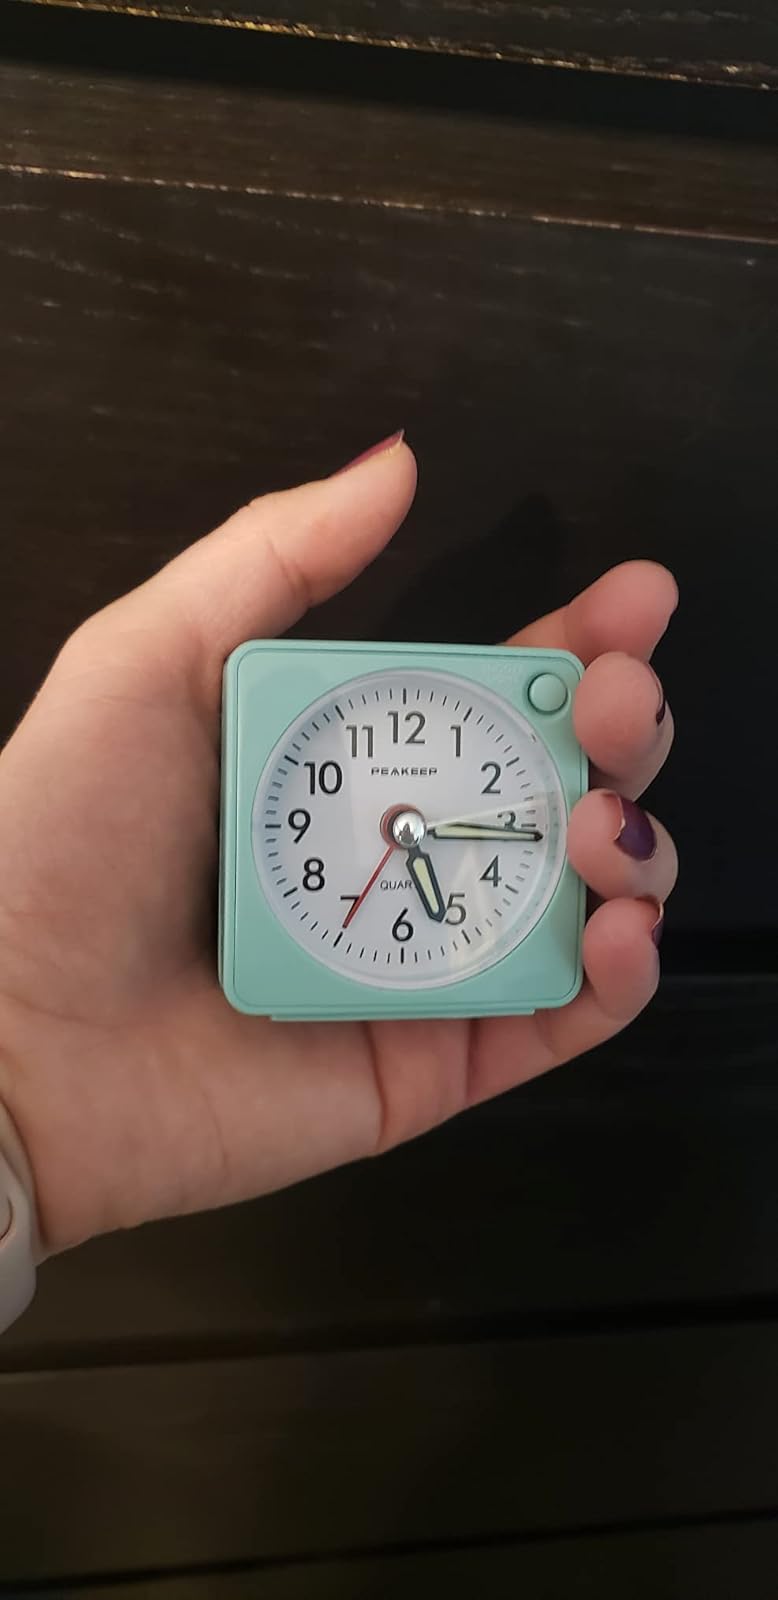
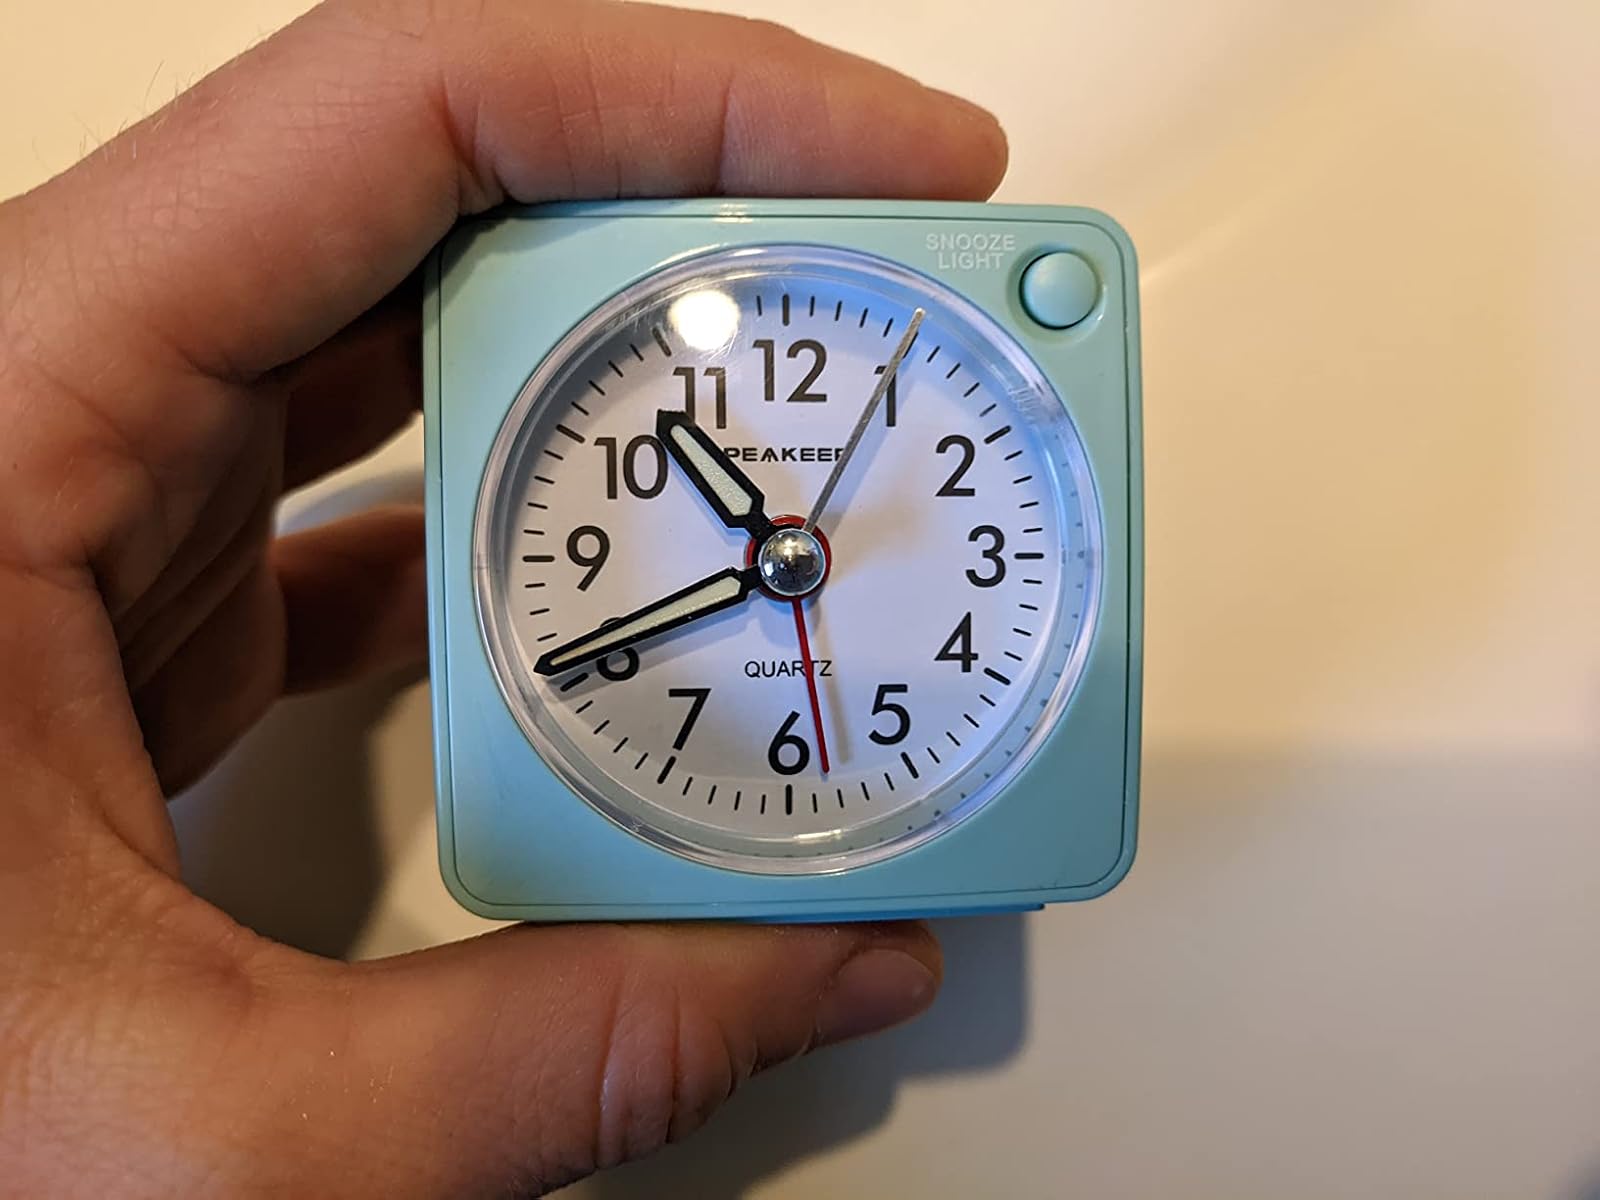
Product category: clock
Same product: yes